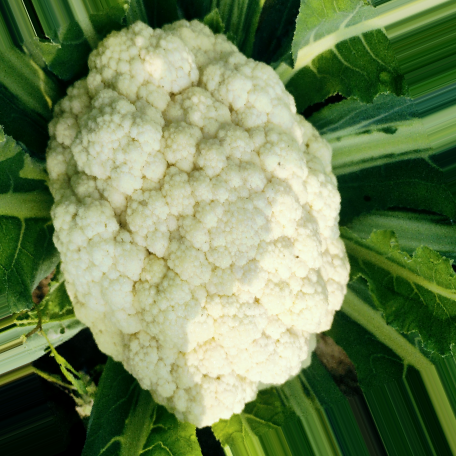
Label: Disease Free